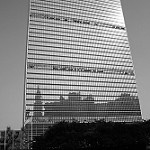
Label: B & W